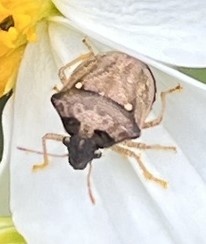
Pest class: stink_bug